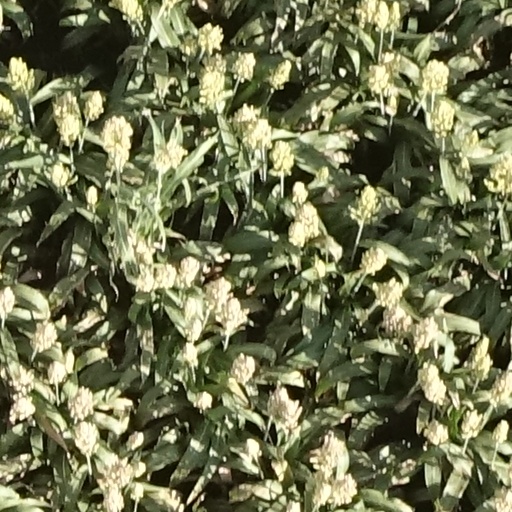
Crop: sorghum